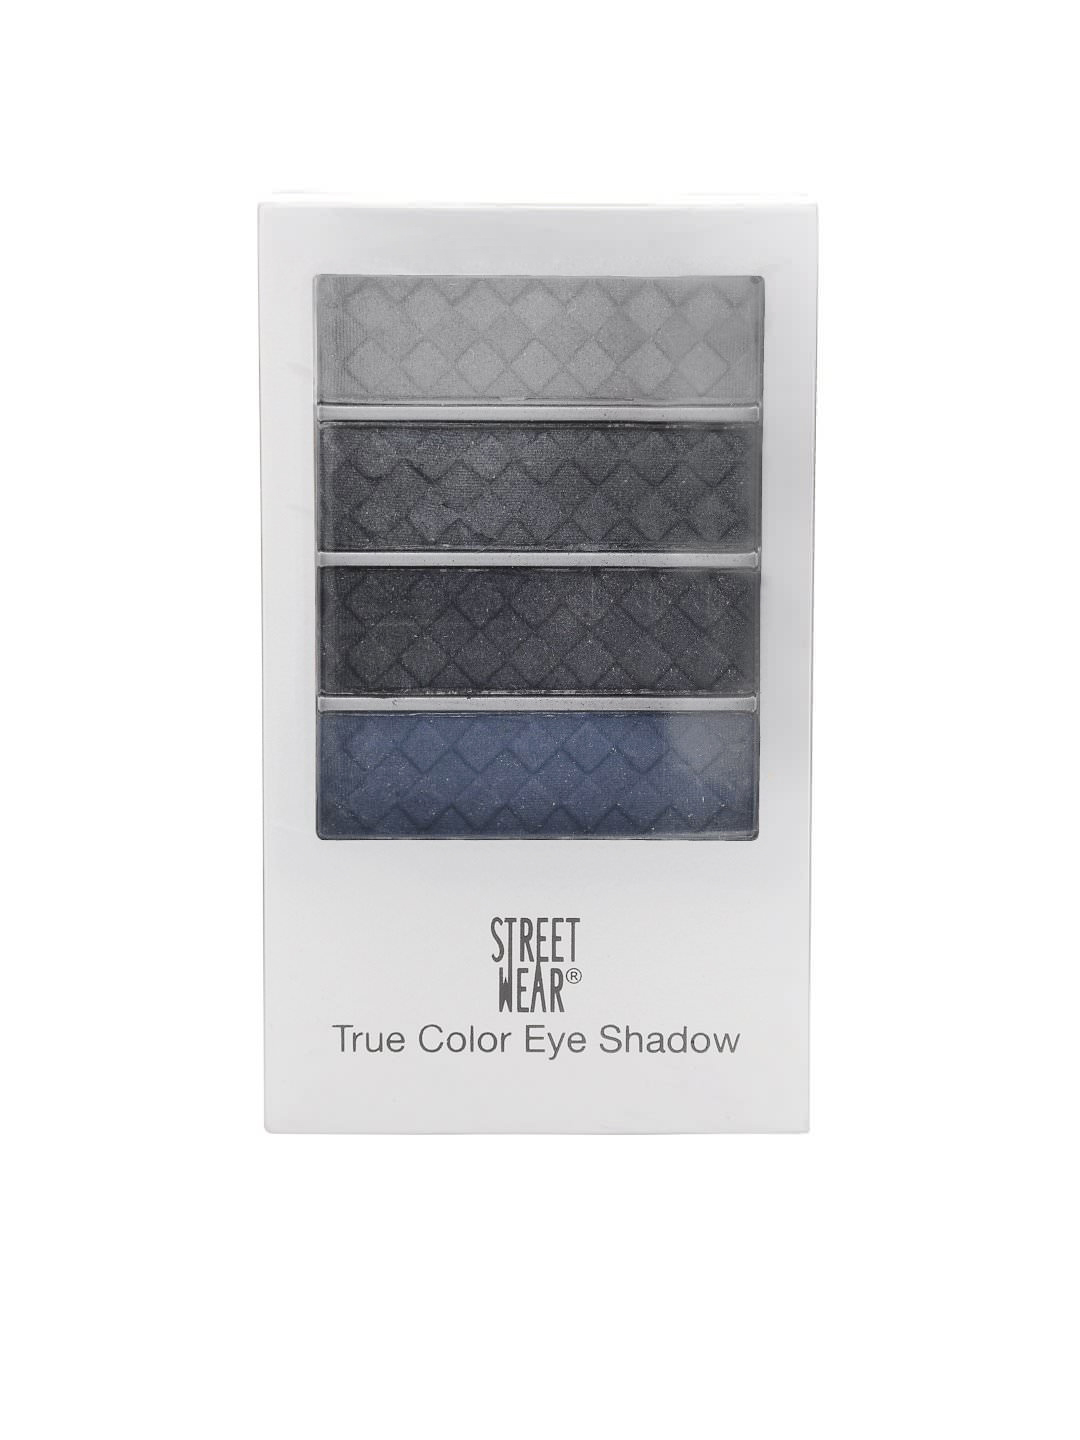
Streetwear Dazzling Steel Eye Shadow
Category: Personal Care / Eyes / Eyeshadow
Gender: Women
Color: Blue
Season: Spring 2017
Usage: NA